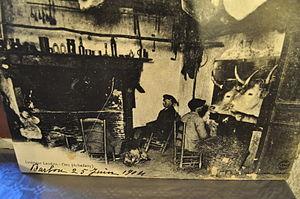
À l’intérieur des fermes landaises il y avait une fenêtre appelée en Gascon «
Brocas est une commune du sud-ouest de la France, située dans le département des Landes. Au sein du parc naturel régional des Landes de Gascogne, Brocas est traversé par l'Estrigon.